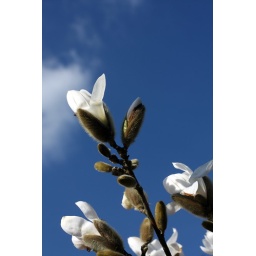
Fab day here on Sunday,The Magnolia tree is starting to bloom,love it against the sky